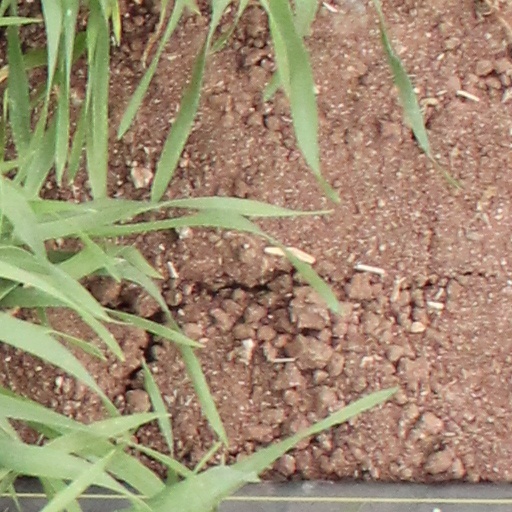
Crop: wheat